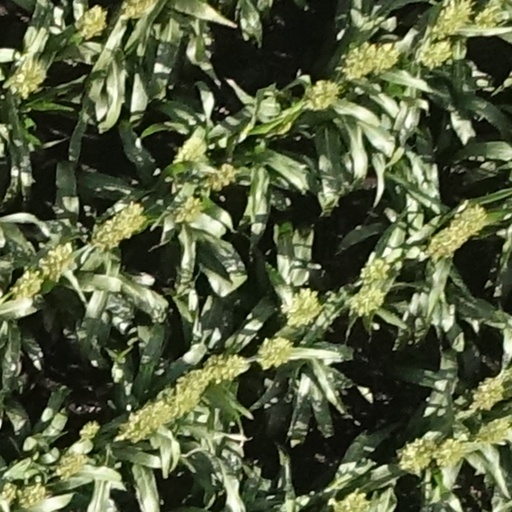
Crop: sorghum